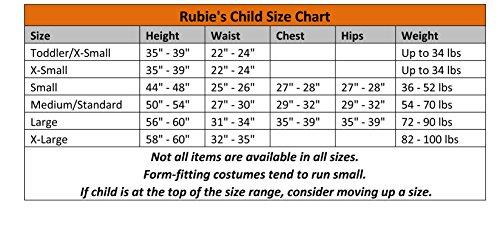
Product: Rubie's Costume Child's Genie Princess Costume, Small, Multicolor
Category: Clothing, Shoes & Jewelry | Costumes & Accessories | Kids & Baby | Girls | Costumes
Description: Blue genie princess costume jumpsuit with attached skirt and headpiece.
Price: $25.42
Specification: ProductDimensions:12x2x15inches|ItemWeight:8ounces|ShippingWeight:8ounces(Viewshippingratesandpolicies)|DomesticShipping:ItemcanbeshippedwithinU.S.|InternationalShipping:ThisitemcanbeshippedtoselectcountriesoutsideoftheU.S.LearnMore|ASIN:B01NC34NZ9|Itemmodelnumber:630958|Manufacturerrecommendedage:36months-4years